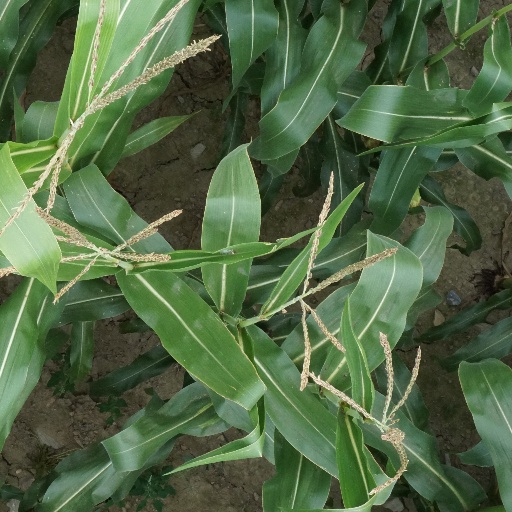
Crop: maize; corn